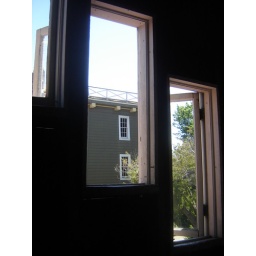
A view of Mrs. Winchester's water tower through the windows of the hayloft above the barn